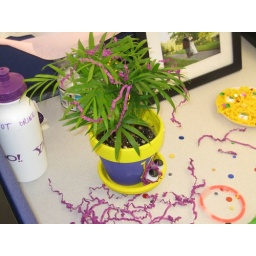
notice the squishy eyeballs in the plant pot